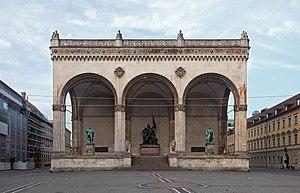
Joachim Peiper, né le 30 janvier 1915 à Berlin et officiellement mort le 14 juillet 1976 à Traves en France, est un militaire allemand, officier de la division blindée 1ʳᵉ division SS Leibstandarte Adolf Hitler.
La Feldherrnhalle est une loggia située à Munich sur l'Odeonsplatz.